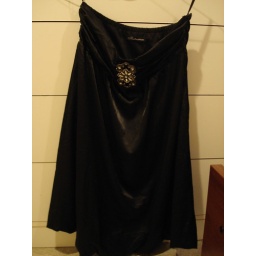
$15 Black tube dress with silver accent in the middle (size M)